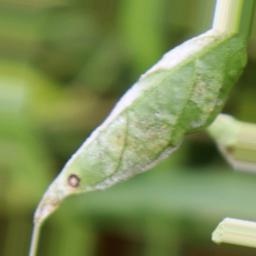
Label: powdery mildew